Adel Chedli

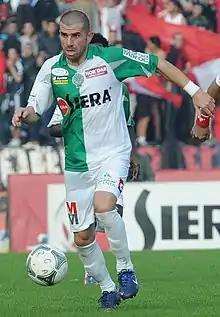
Chedli with Raja Casablanca in 2012

Adel Ben-Bechir Chedli (born 16 September 1976) is a former professional footballer who played as a midfielder. Born in France, he represented Tunisia at international level.